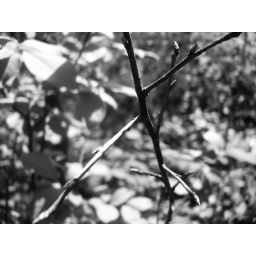
Everything's cooler in black and white